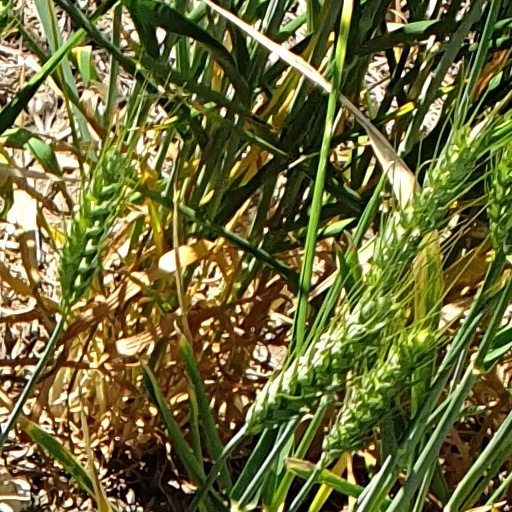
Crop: wheat